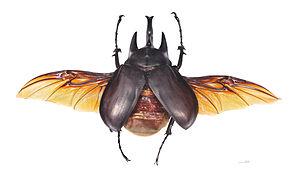
Megasoma acteon est une espèce d'insectes coléoptères de la famille des Scarabaeidae, de la sous-famille des Dynastinae, de la tribu des Dynastini et du genre Megasoma.
Le genre Megasoma regroupe des insectes coléoptères de la famille des Scarabaeidae, de la sous-famille des Dynastinae, de la tribu des Dynastini.